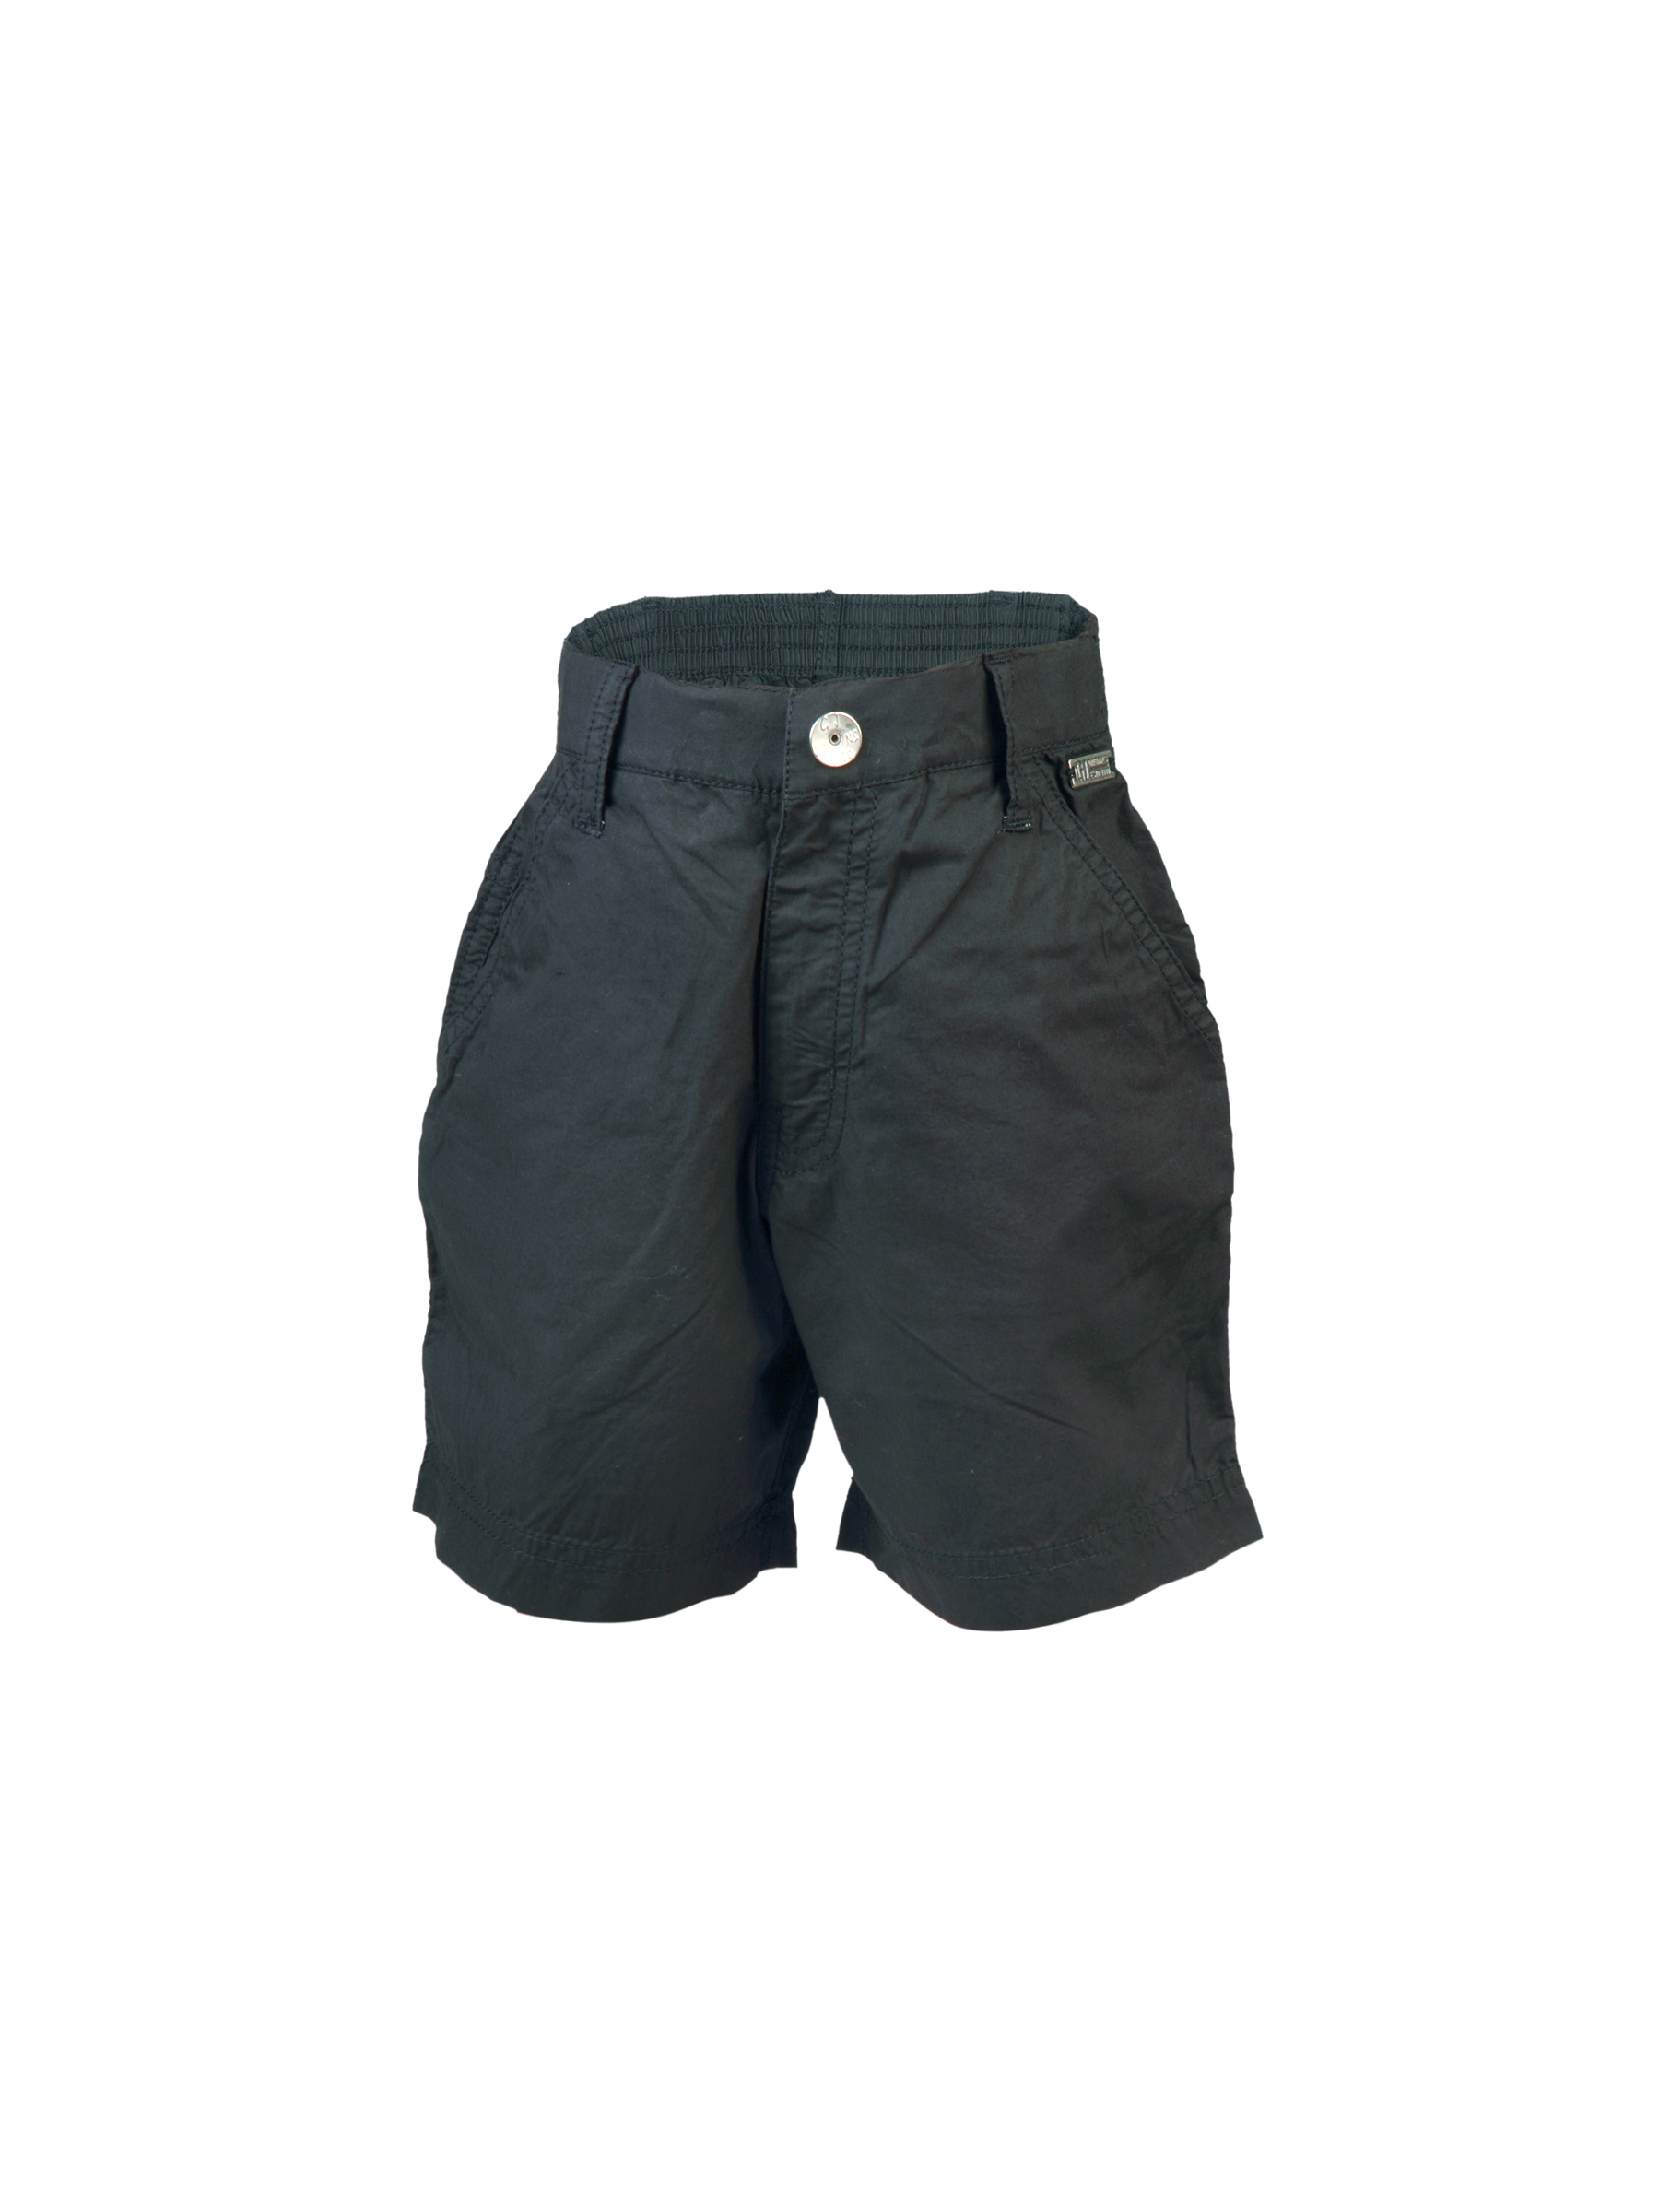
Gini and Jony Kids Boys Solid Black Shorts
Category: Apparel / Bottomwear / Shorts
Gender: Men
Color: Black
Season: Fall 2011
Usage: Casual